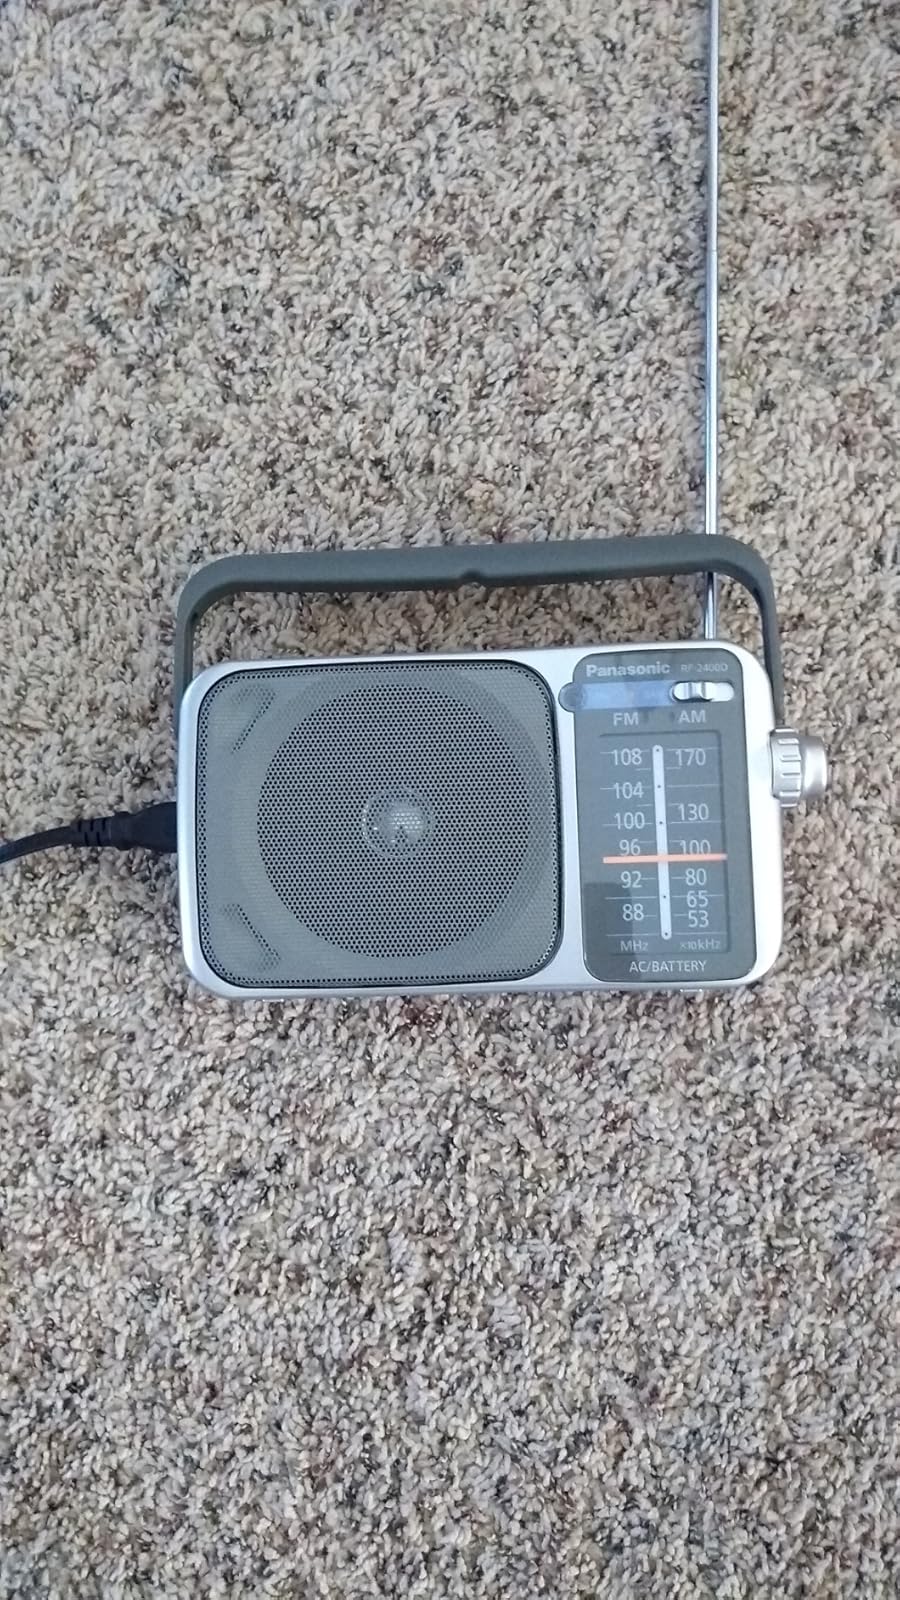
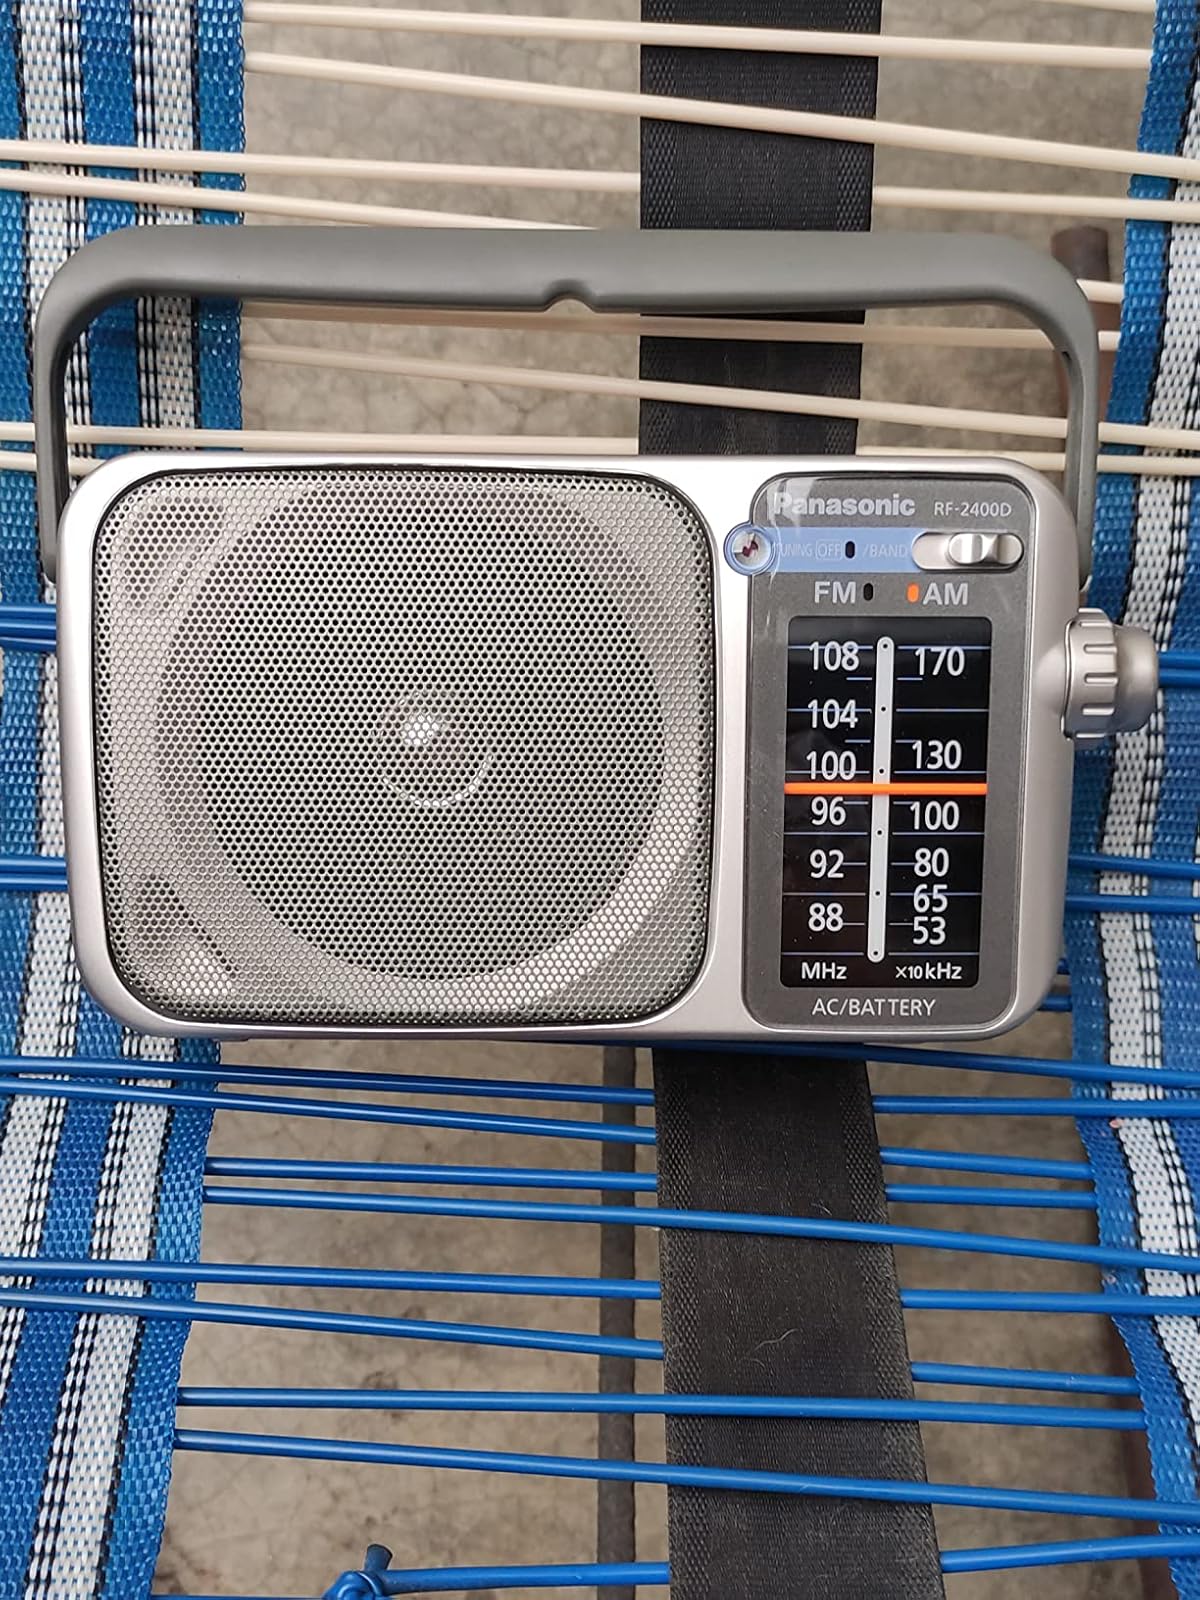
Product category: radio
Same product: yes